Portraiture in ancient Egypt

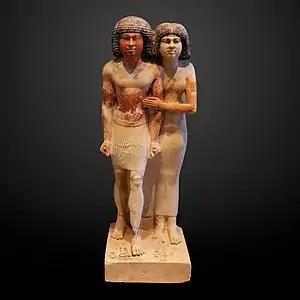
Statue of Raherka and Meresankh. Raherka is depicted with realistic looking musculature.

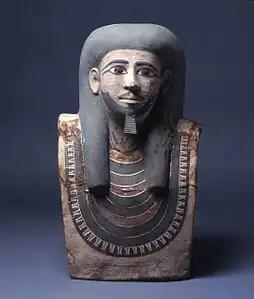
Gemiem-hat an official in early Middle Kingdom

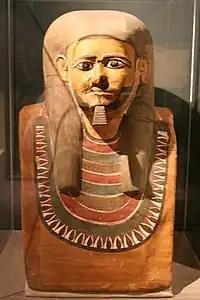
Herishefhotep an official in early Middle kingdom of ancient Egypt

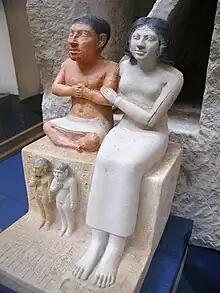
Portraits of the dwarf Seneb and his wife, 4th Dynasty. Seneb's dwarfism is portrayed realistically, but his wife and children are depicted as archetypes.

Idealism apparent in ancient Egyptian art in general and specifically in portraiture was employed by choice, not as a result of lack of proficiency or talent. This is evident in the detailed and realistic depiction of birds and animals. This choice was made for religious, political, magical, ethical and social reasons. What can be defined as a portrait outside of the western tradition? It is difficult to understand the ancient Egyptians' concept of portraiture, and therefore in approaching portraiture from ancient Egypt one must try to ignore the modern concept of what a portrait should be. "The Egyptians sought something very different in their representations of the human, and we should not judge them by our own standards". After understanding why "portraits" were made in ancient Egypt, one can debate whether they are real portraits especially when they are examined "through ancient eyes".